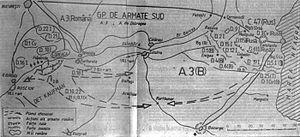
L'offensive Flămânda était une opération militaire roumaine lors de la Première Guerre mondiale.